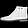
Label: Ankle boot